The Narrows (film)

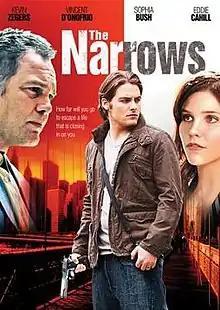
Theatrical release poster

The Narrows is an American 2008 independent film starring Kevin Zegers, Sophia Bush, Vincent D'Onofrio, Eddie Cahill and Monica Keena.